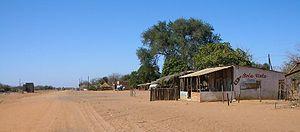
Mapai, connue aussi sous le nom de Regulo Mapai, est une ville et l'un des trois postes administratifs qui forment le district de Chicualacuala de la province de Gaza, dans le sud du Mozambique.